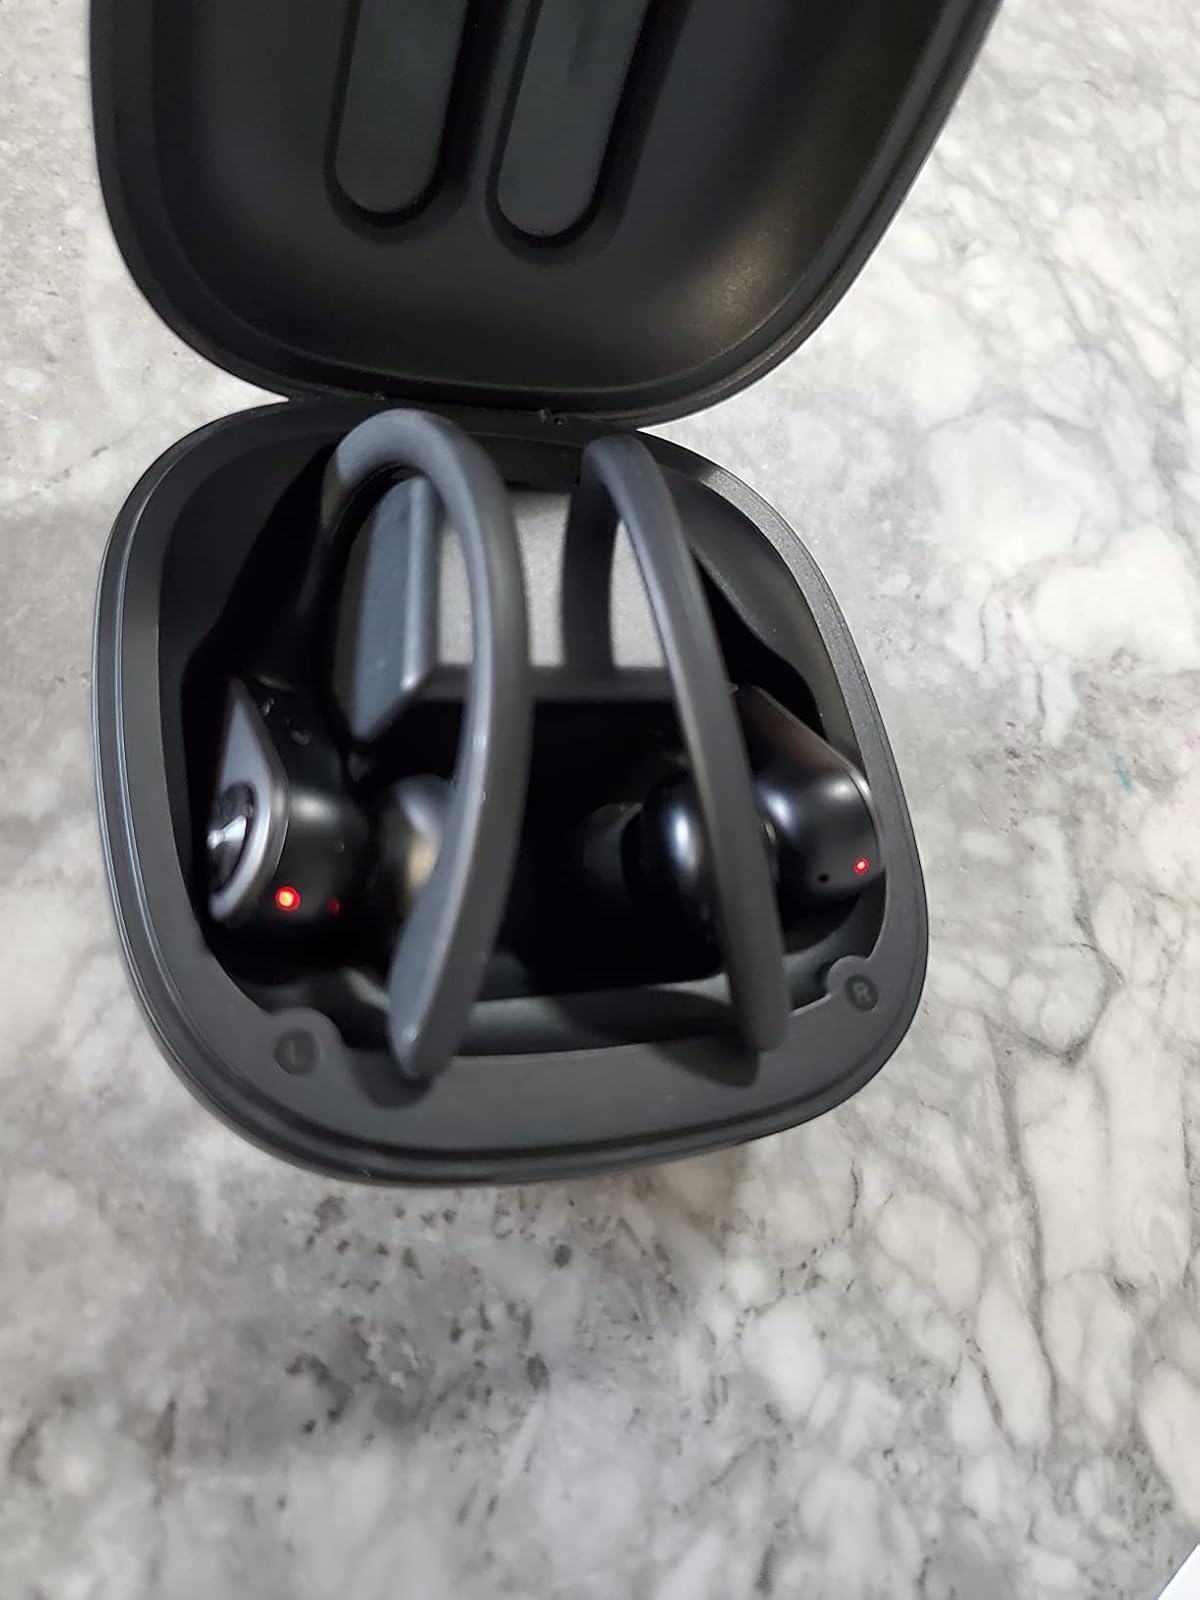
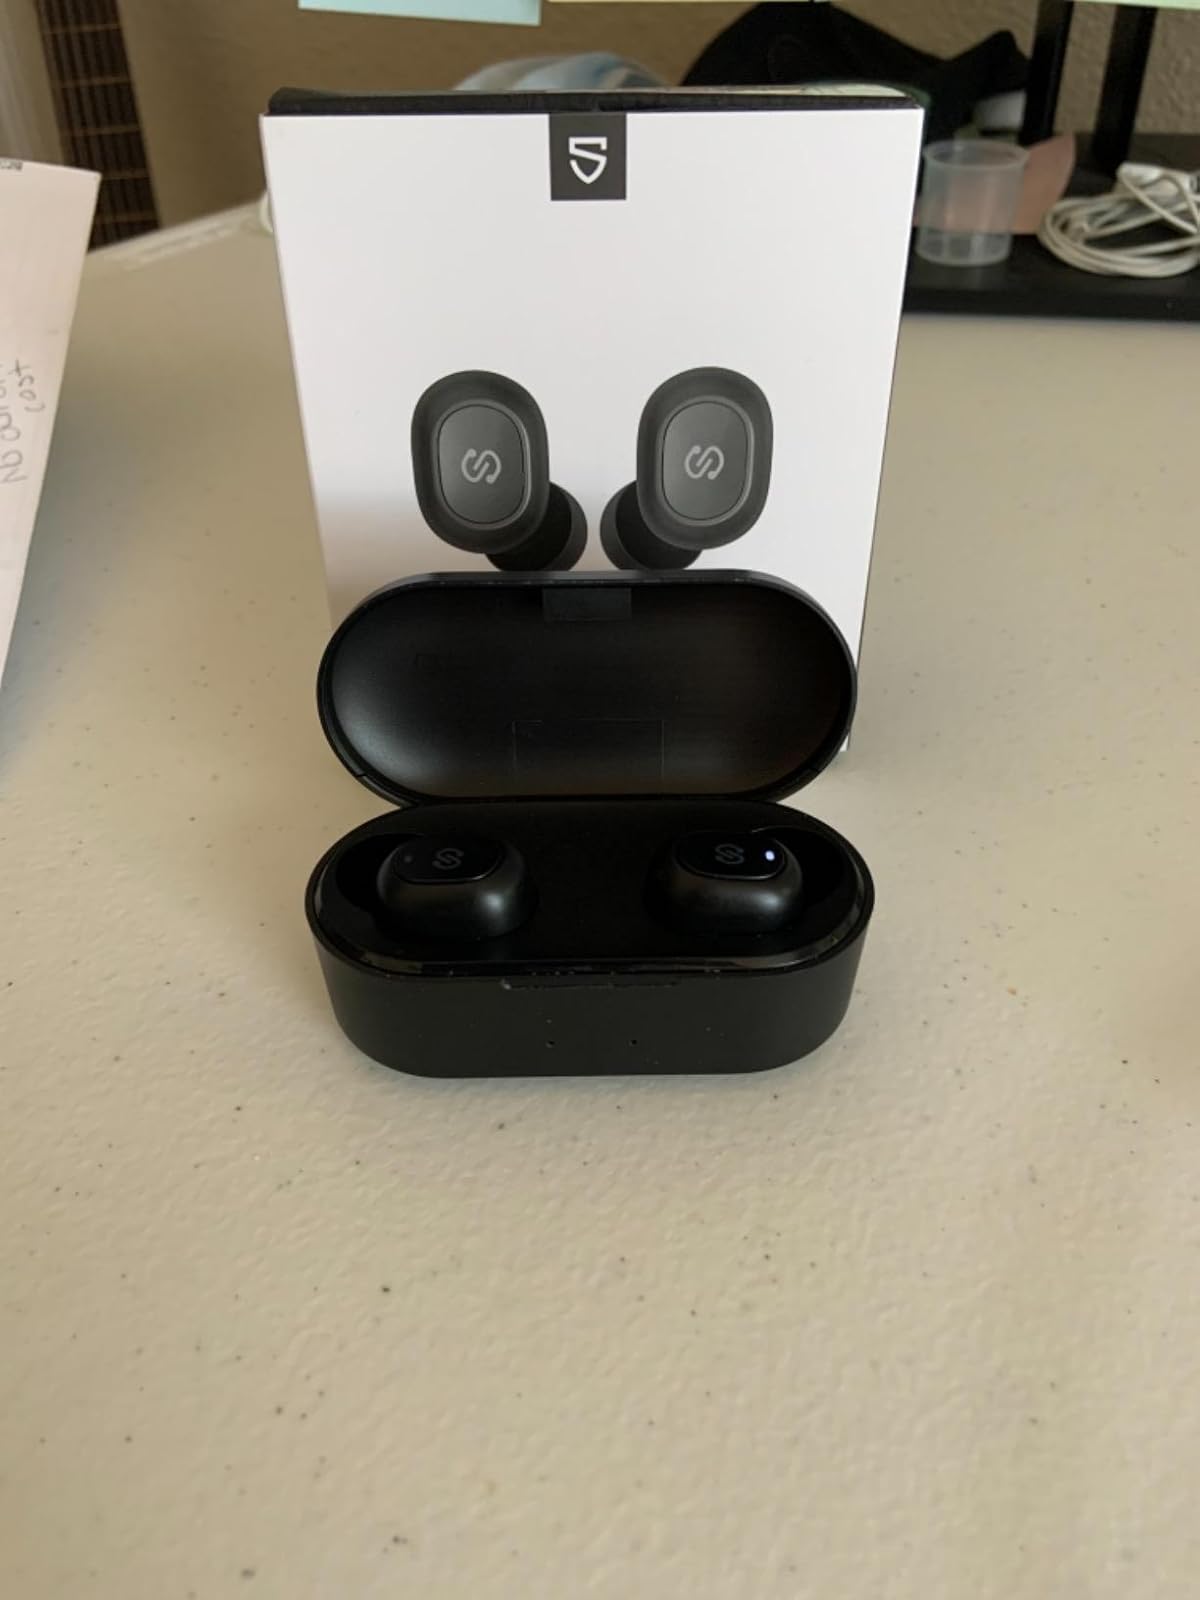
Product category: earbuds
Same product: no